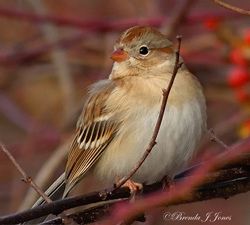
this bird has a white belly with a brown breast and face with a small beak.
the bird has an orange bill, black eyering and white belly and breast.
a small bird with brown wings and a cream colored underbelly.
small beaked fat cream colored belly bird, with black, brown and white wings.
this bird has a speckled belly and breast with a short pointy bill.
this bird is brown with white and has a very short beak.
this fluffy bird has a small orange beak, a brown fluffy crown and breast, white wingbars with brown and black coverts, and a white belly and abdomen.
a small brown bird, with 2 white wingbars, and a small bill.
the bird has a white belly and a tan breast as well as a small bill.
this small, white-bellied bird has a pale tan breast, white wingbars and a small orange bill.
Species: Field Sparrow